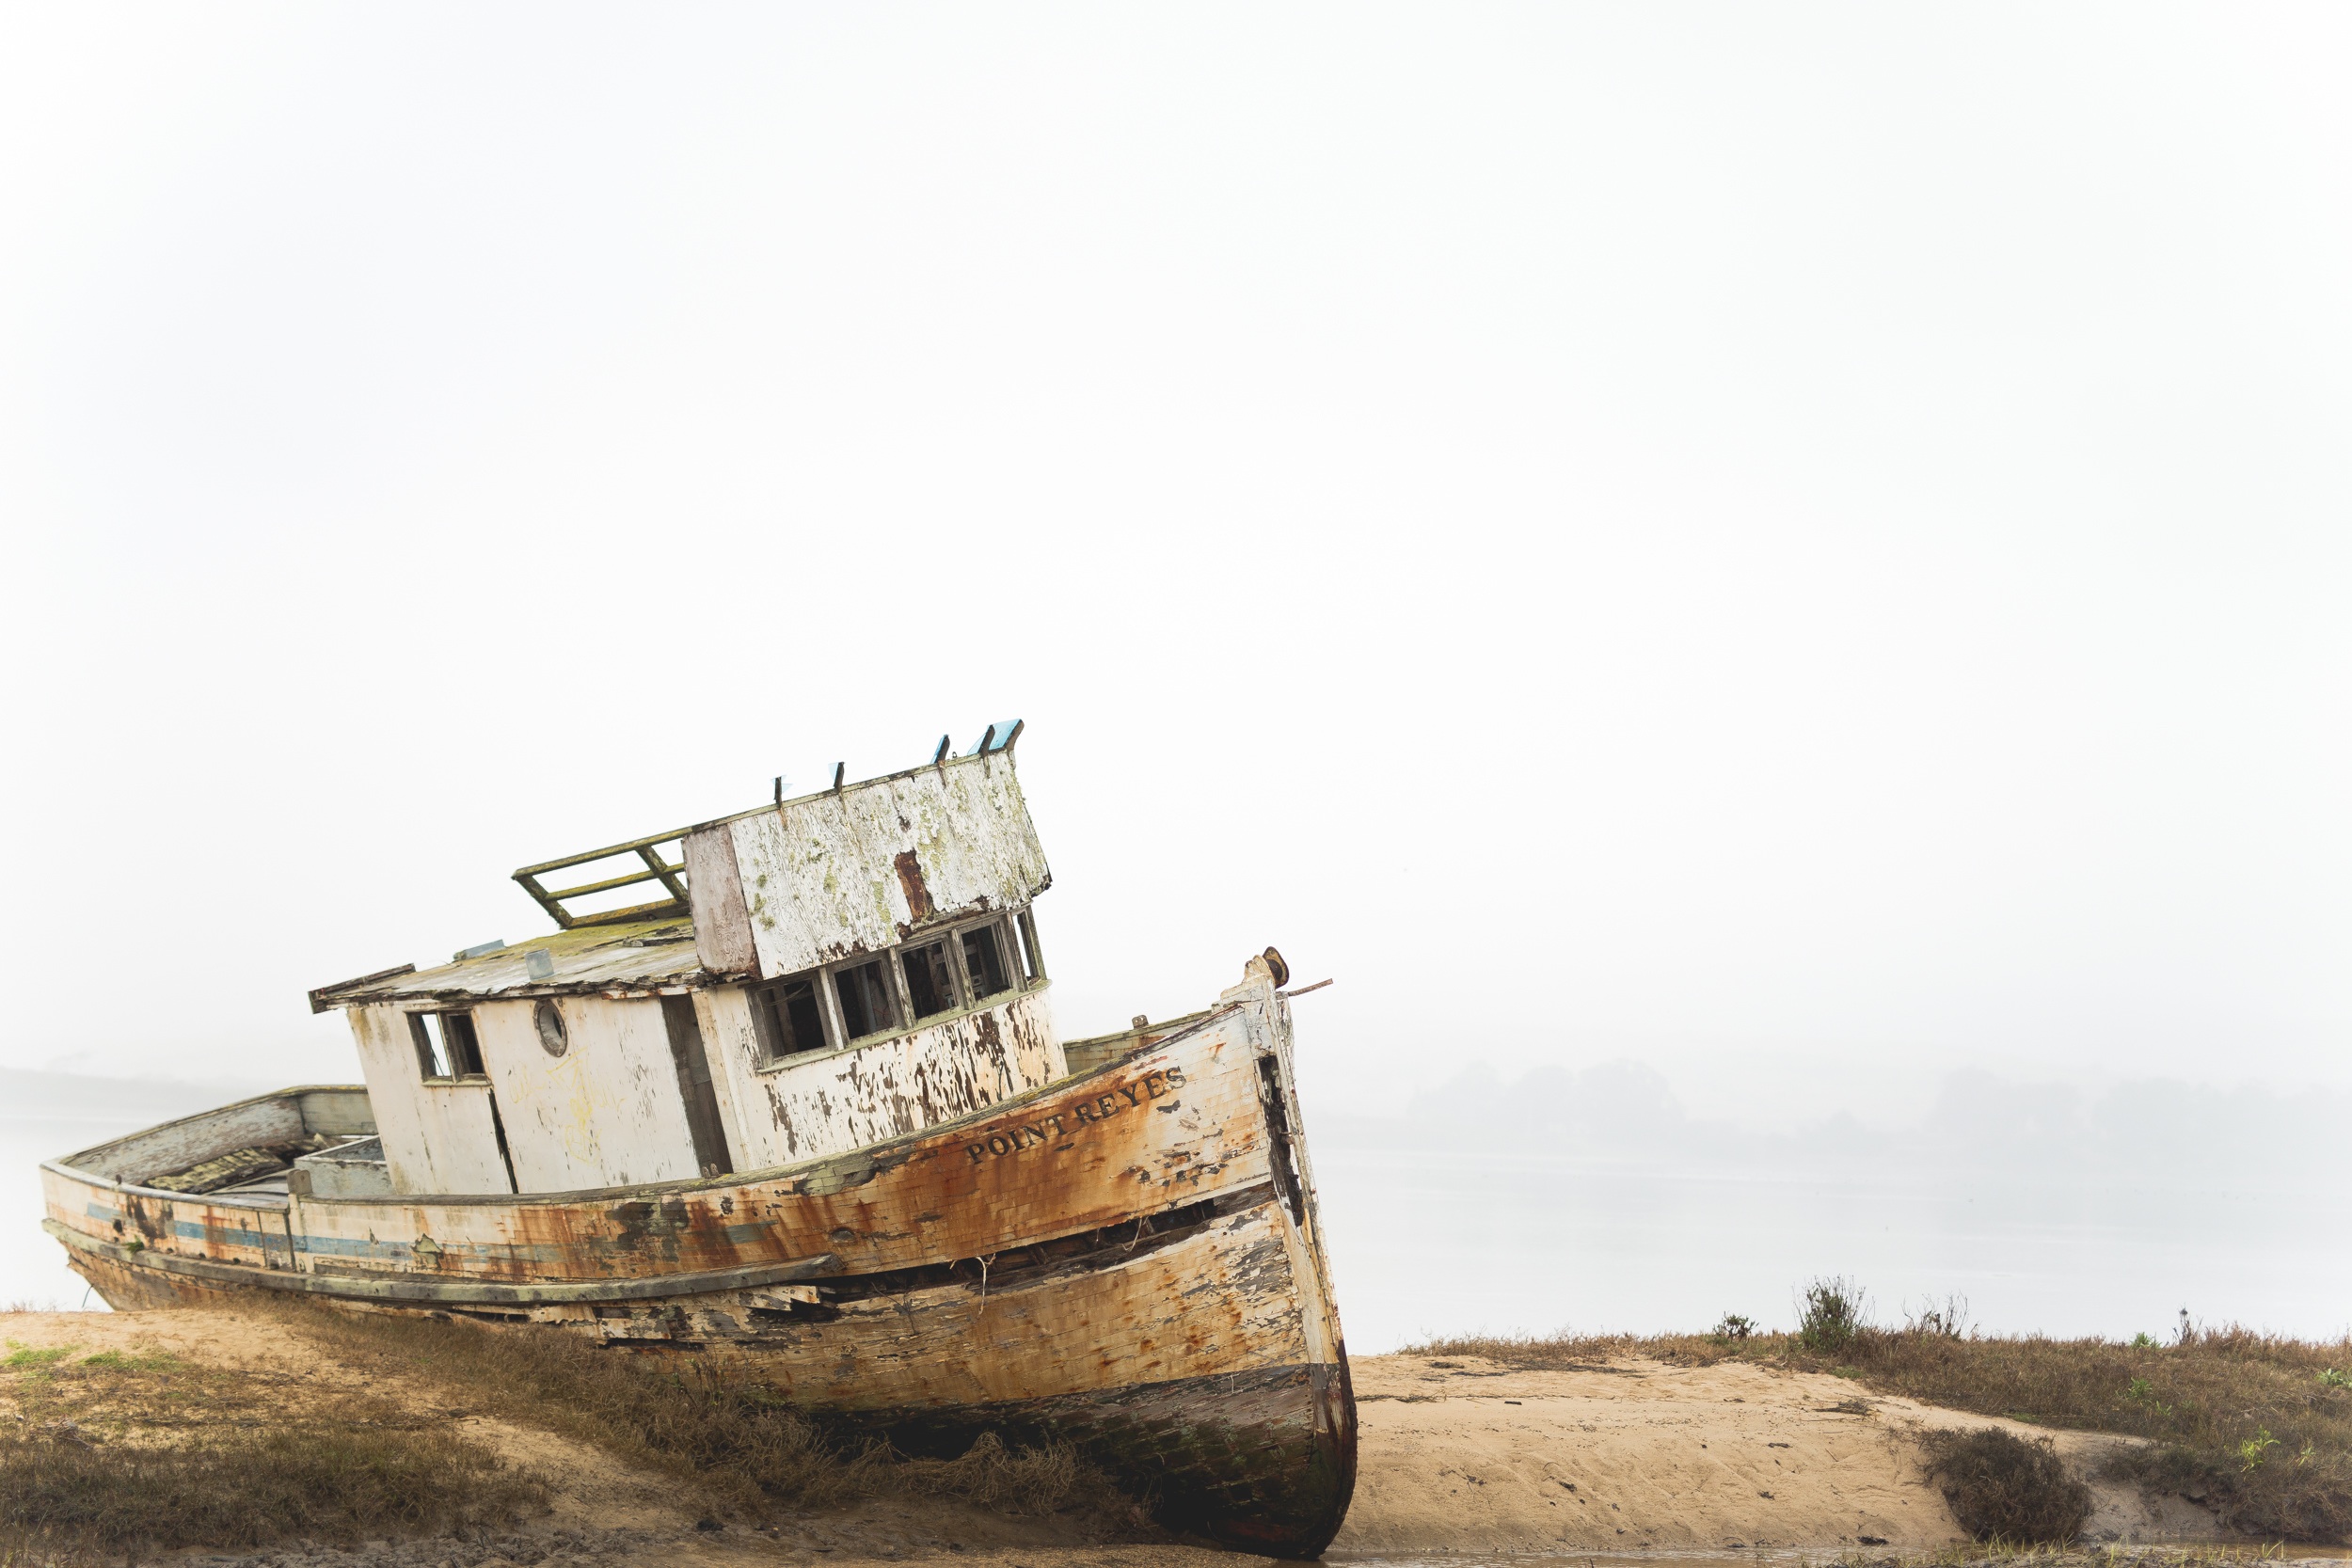
sea, boat, ship, vehicle, watercraft, shipwreck, fishing vessel, caravel